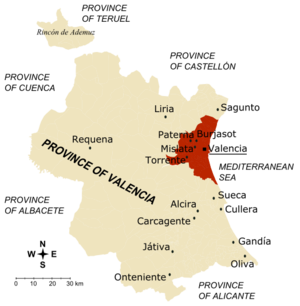
Valencia (provins)
Kort som viser de største byer i provinsen Valencia. Området Stor-Valencia er farvet mørkebrunt.
Valencia er en provins i den østlige del af Spanien, centralt i den autonome region Valencia. Den grænser til provinserne Alicante, Albacete, Cuenca, Teruel, Castellón og til Middelhavet. Provinsen dækker et område på 10.763 km².